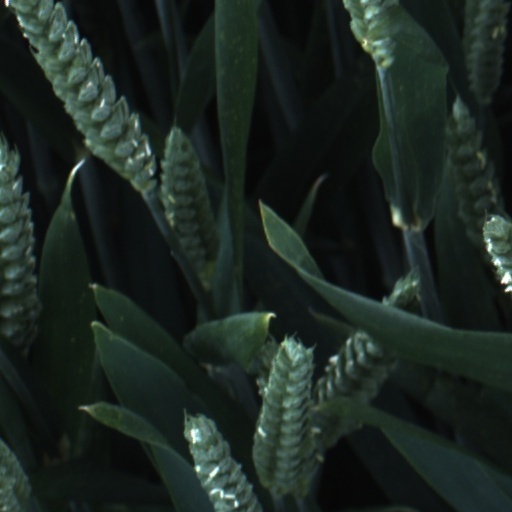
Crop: wheat